Climate change in Brazil

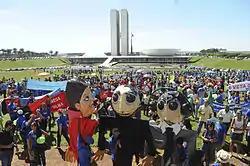
Protesters at the Esplanada dos Ministérios in Brasília against the approval of the "New Brazilian Forest Code".

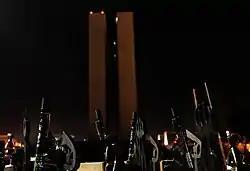
Praça dos Três Poderes, in Brasília, in the dark during Earth Hour 2011, an international campaign promoted by the World Wide Fund for Nature to raise awareness about warming and environmental problems.

Suzana Bustamante, one of the coordinators of Working Group 3 of the "5th IPCC Report", considers that the greatest threats hanging over Brazil stem from the expected reduction in rainfall in most of the area of food production and capture for hydroelectric and consumption, the country's strategy, both adaptive and mitigating, of investing in reducing deforestation must be a priority for the country, as forests are major producers and conservators of water resources, in addition to all the other essential environmental services they provide and all the biodiversity they harbor. Brazil is the most biodiverse country in the world, an invaluable wealth that is at great risk and is suffering continuous losses.